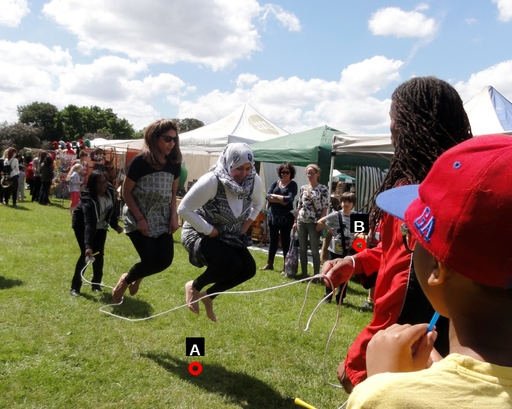
Question: Two points are circled on the image, labeled by A and B beside each circle. Which point is closer to the camera?
Select from the following choices.
(A) A is closer
(B) B is closer
Answer: A